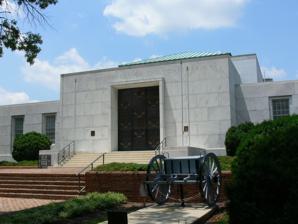
Building: Memorial to the Women of the Confederacy
Country: United States of America
Year built: 1957
Historic building in Richmond, Virginia, US This article is about the building in Richmond, Virginia. For other monuments and memorials to women of the Confederacy, see Confederate monuments . Memorial to the Women of the Confederacy United Daughters of the Confederacy Main façade of the Memorial Building For the women of the Confederate States of America Established April 17, 1955 ( 1955-04-17 ) Unveiled November 11, 1957 ( 1957-11-11 ) United Daughters of the Confederacy Memorial Building U.S. National Register of Historic Places Virginia Landmarks Register Show map of Virginia Show map of the United States Coordinates coordinates = 37°33′25″N 77°28′27″W / 37.55694°N 77.47417°W / 37.55694; -77.47417 Area Less than one acre Built 1955 ( 1955 ) -1957 Architectural style Stripped Classical NRHP reference No. 08000341 VLR No. 127-0398-0054 Significant dates Added to NRHP April 24, 2008 Designated VLR December 5, 2007 Location 37°33′25″N 77°28′27″W / 37.55694°N 77.47417°W / 37.55694; -77.47417 328 North Arthur Ashe Boulevard, Richmond, Virginia , United States Designed by Louis Ballou This building is erected to the glory of God and the memory of our Confederate mothers The Memorial to the Women of the Confederacy , also known as the U.D.C. Memorial Building , is a historic building located in Richmond, Virginia , that serves as the national headquarters of the United Daughters of the Confederacy . It was listed on the U.S. National Register of Historic Places in 2008. The building is open to the public on scheduled days. History The Memorial to the Women of the Confederacy is located at 328 North Arthur Ashe Boulevard, on the site of an old soldiers' home for veterans of the military forces of the Confederate States . The Park was created in 1934 by an act of the Assembly of Virginia . It was built between 1955 and 1957, and is a one-story, three part, marble-clad building in a stripped classical style.  It features a double leaf, central entrance designed to resemble a mausoleum and with 17-foot high bronze doors composed of rectangular bronze panels. A two-story addition was made to the rear of the northwest corner of the building in 1996. It was constructed principally of Georgia marble , with entrance doors of architectural bronze decorated with the organization's badge. The walks are of red Virginia brick . There are also memorials to Confederate heroes, to the women of the Confederacy, the co-founders of the organization, and a number of items from the camp of Robert E. Lee , a general in the Confederate States Army . 2020 fire The building was set on fire at about 1:30 am on May 30, 2020, during the George Floyd protests in Richmond, Virginia , following the murder of George Floyd . Reports from the fire department indicated that damage was limited to the headquarters' façade. Windows were broken and fire was set to the curtains hanging in the building's Caroline Meriwether Goodlett Library. Flames covered most of the front of the building. Nine fire trucks responded and the firefighters were able to extinguish the fire. A police line three blocks long protected the firefighting operation. The fire was largely contained to the library, but there was some smoke and water damage throughout the building. See also Architecture portal National Register of Historic Places portal Confederate monuments Confederate Women's Monument , Baltimore Creole marble Ladies' Memorial Association List of monuments and memorials removed during the George Floyd protests National Register of Historic Places listings in Richmond, Virginia Neoclassical architecture References